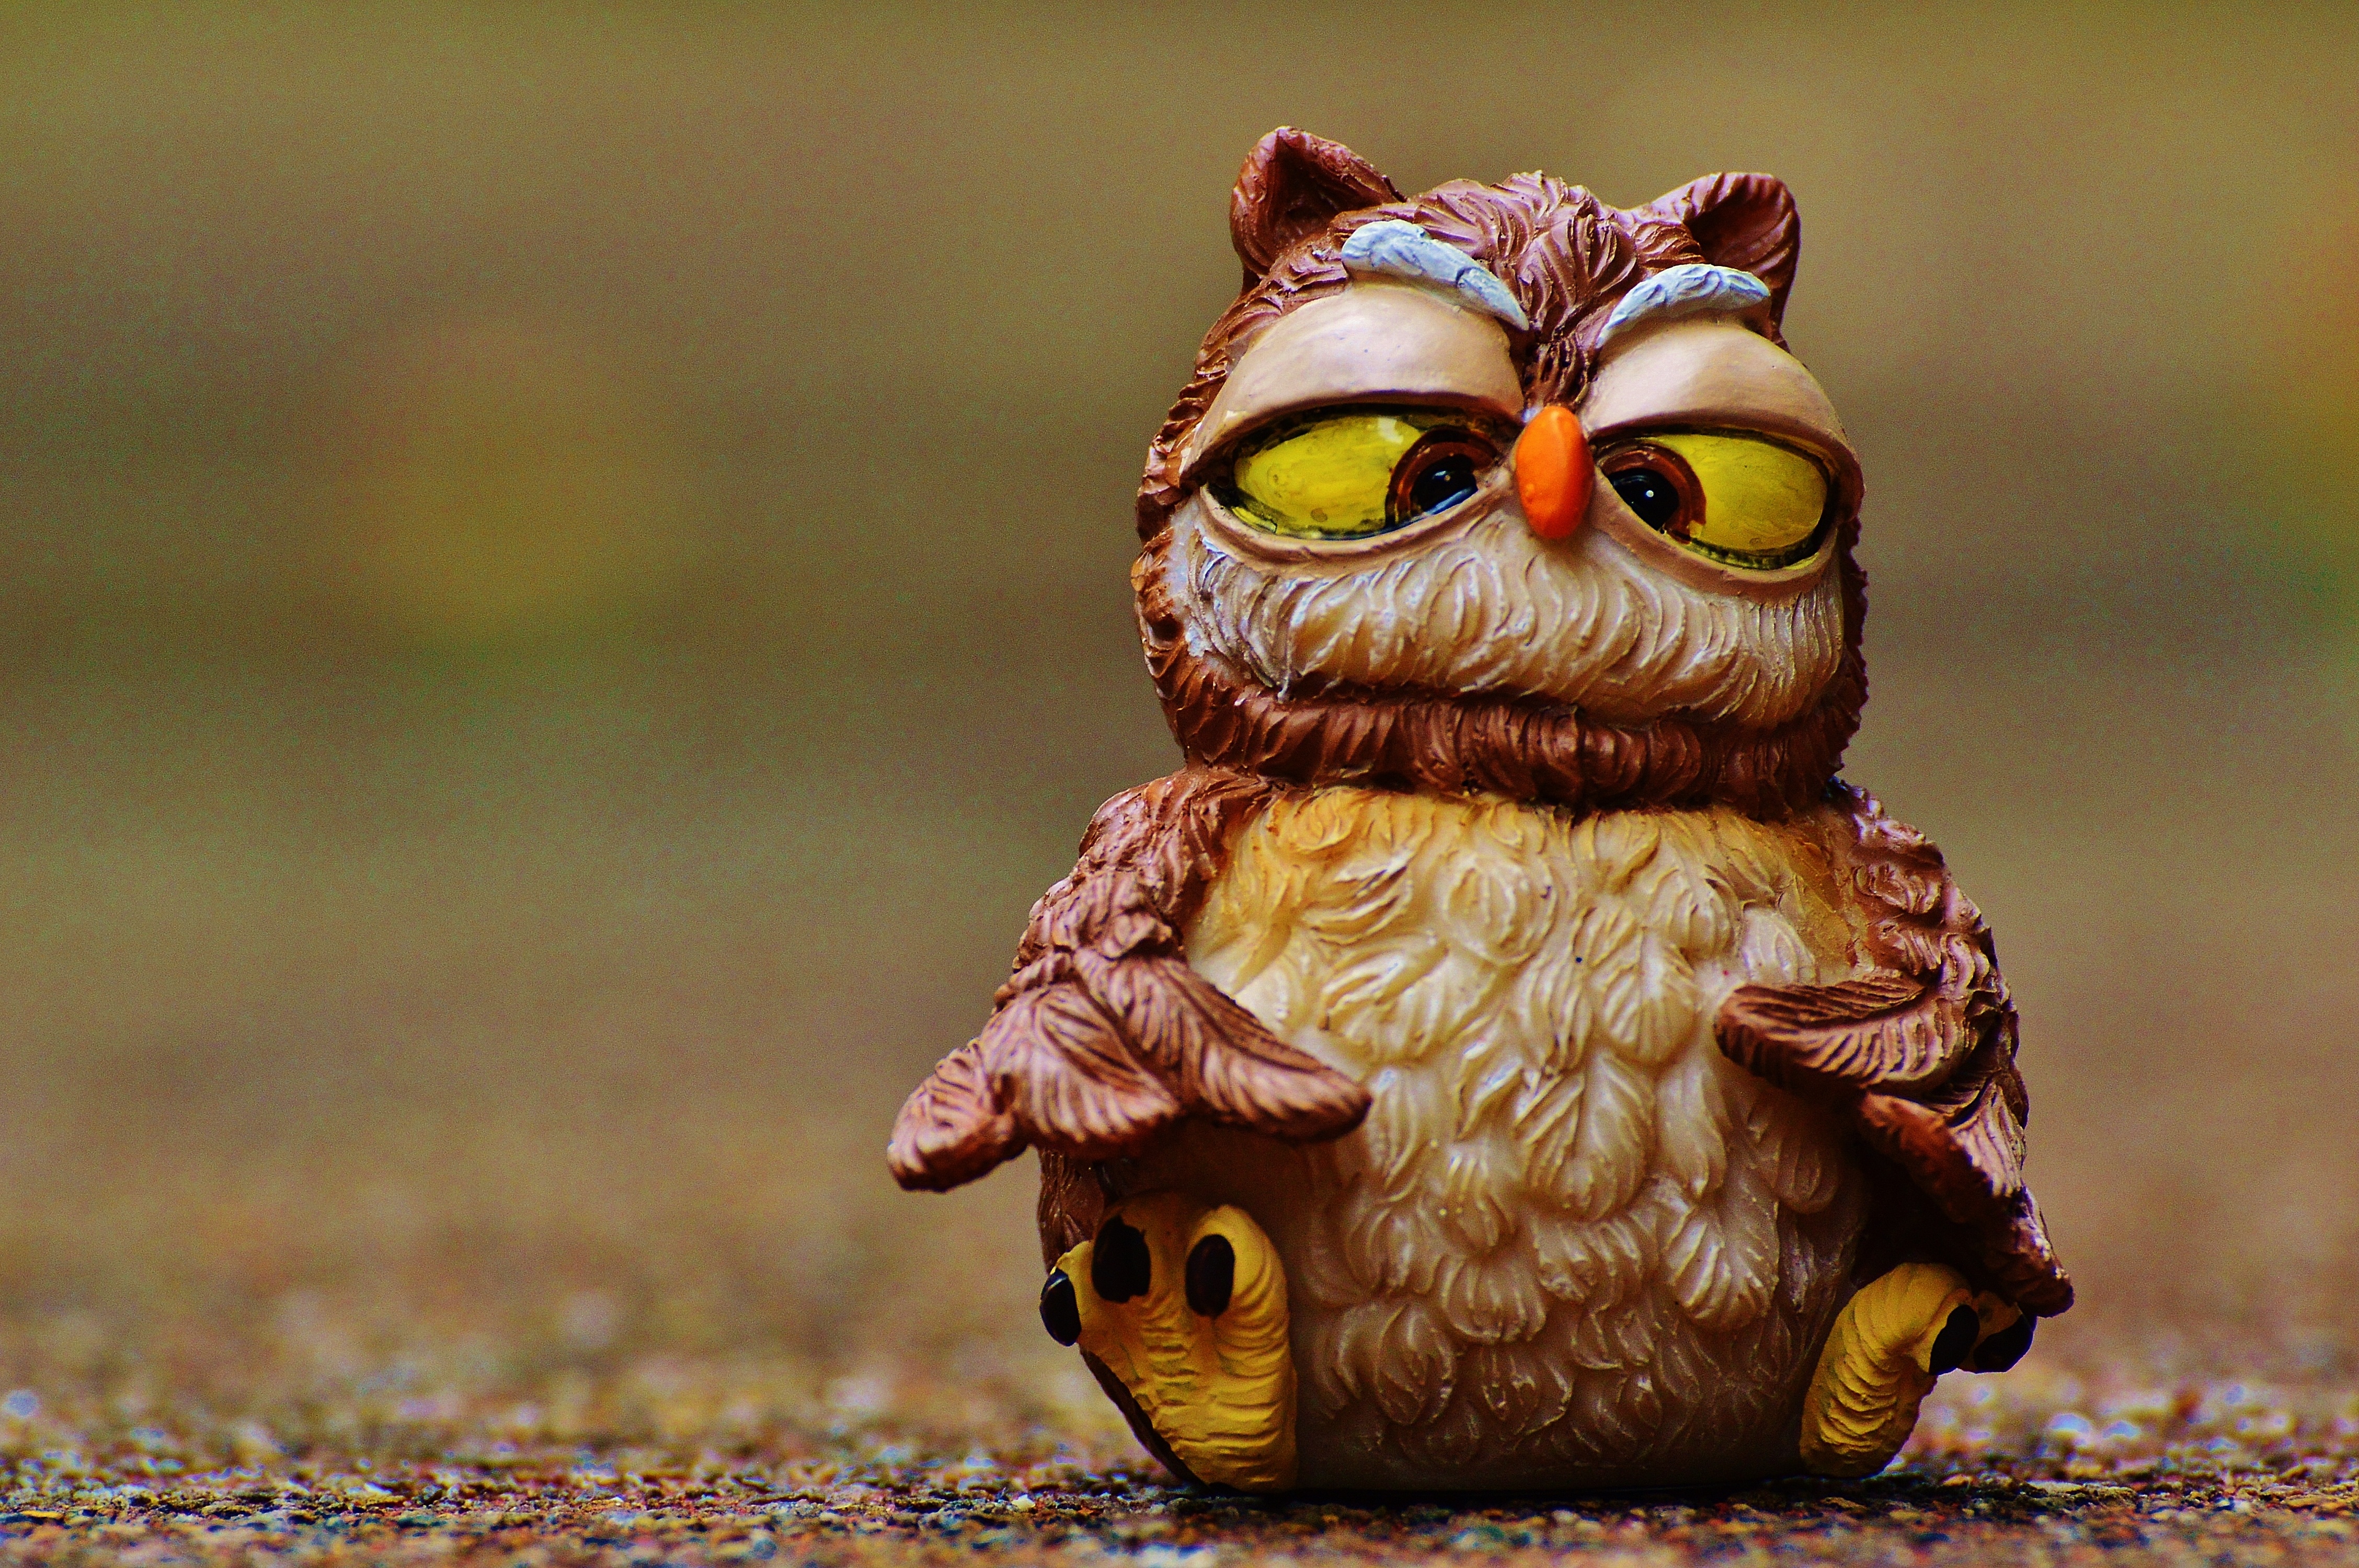
bird, sweet, flower, animal, cute, toy, owl, feather, plumage, bird of prey, close up, figure, funny, squint, macro photography